Montreux Music & Convention Centre

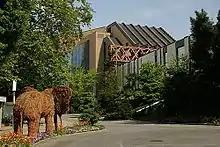
Montreux Music & Convention Centre

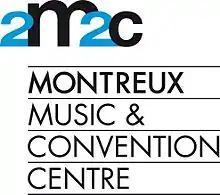

The Montreux Music & Convention Centre (formerly and still commonly known as the Montreux Convention Centre) is a multi-purpose complex located in Montreux, Switzerland. It hosts the annual Montreux Jazz Festival. The convention center's main venues are the 4,000-capacity Auditorium Stravinski and the 2,000-capacity Miles Davis Hall. The facility opened in 1973 and received its current name in 2006.